SethBling

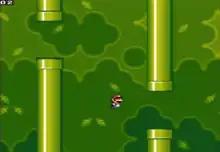
In "Flappy Bird", the player controls a bird which has to jump between vertically aligned pipes. Here, SethBling controls Mario, and the number of pipes he has passed through successfully is displayed in the upper-left corner. The pipe texture is from "Super Mario World" and Mario's animation is the swimming animation from the game.

In March 2016, SethBling injected "Flappy Bird"-like code written by p4plus2 into unmodified "Super Mario World" RAM on a stock Super Nintendo Entertainment System with a stock cartridge, in under an hour. SethBling first extended the level timer and used a power-up incrementation glitch to allow external code to run. He added code to display Mario's x-coordinate which acted as memory locations in the code he was writing. SethBling then created a bootloader to be able to launch the "Flappy Bird"-like code that he would later write into unused memory with precise Mario movements and spin-jumping. SethBling used two Super Multitap devices in order to use multiple controllers, which had several buttons pressed down. The arbitrary code execution setup that SethBling used was discovered by MrCheeze. "Super Mario World" had been modified to emulate other games before by automatically feeding pre-recorded controller input into the console via a computer, but SethBling was the first to do it exclusively by hand.